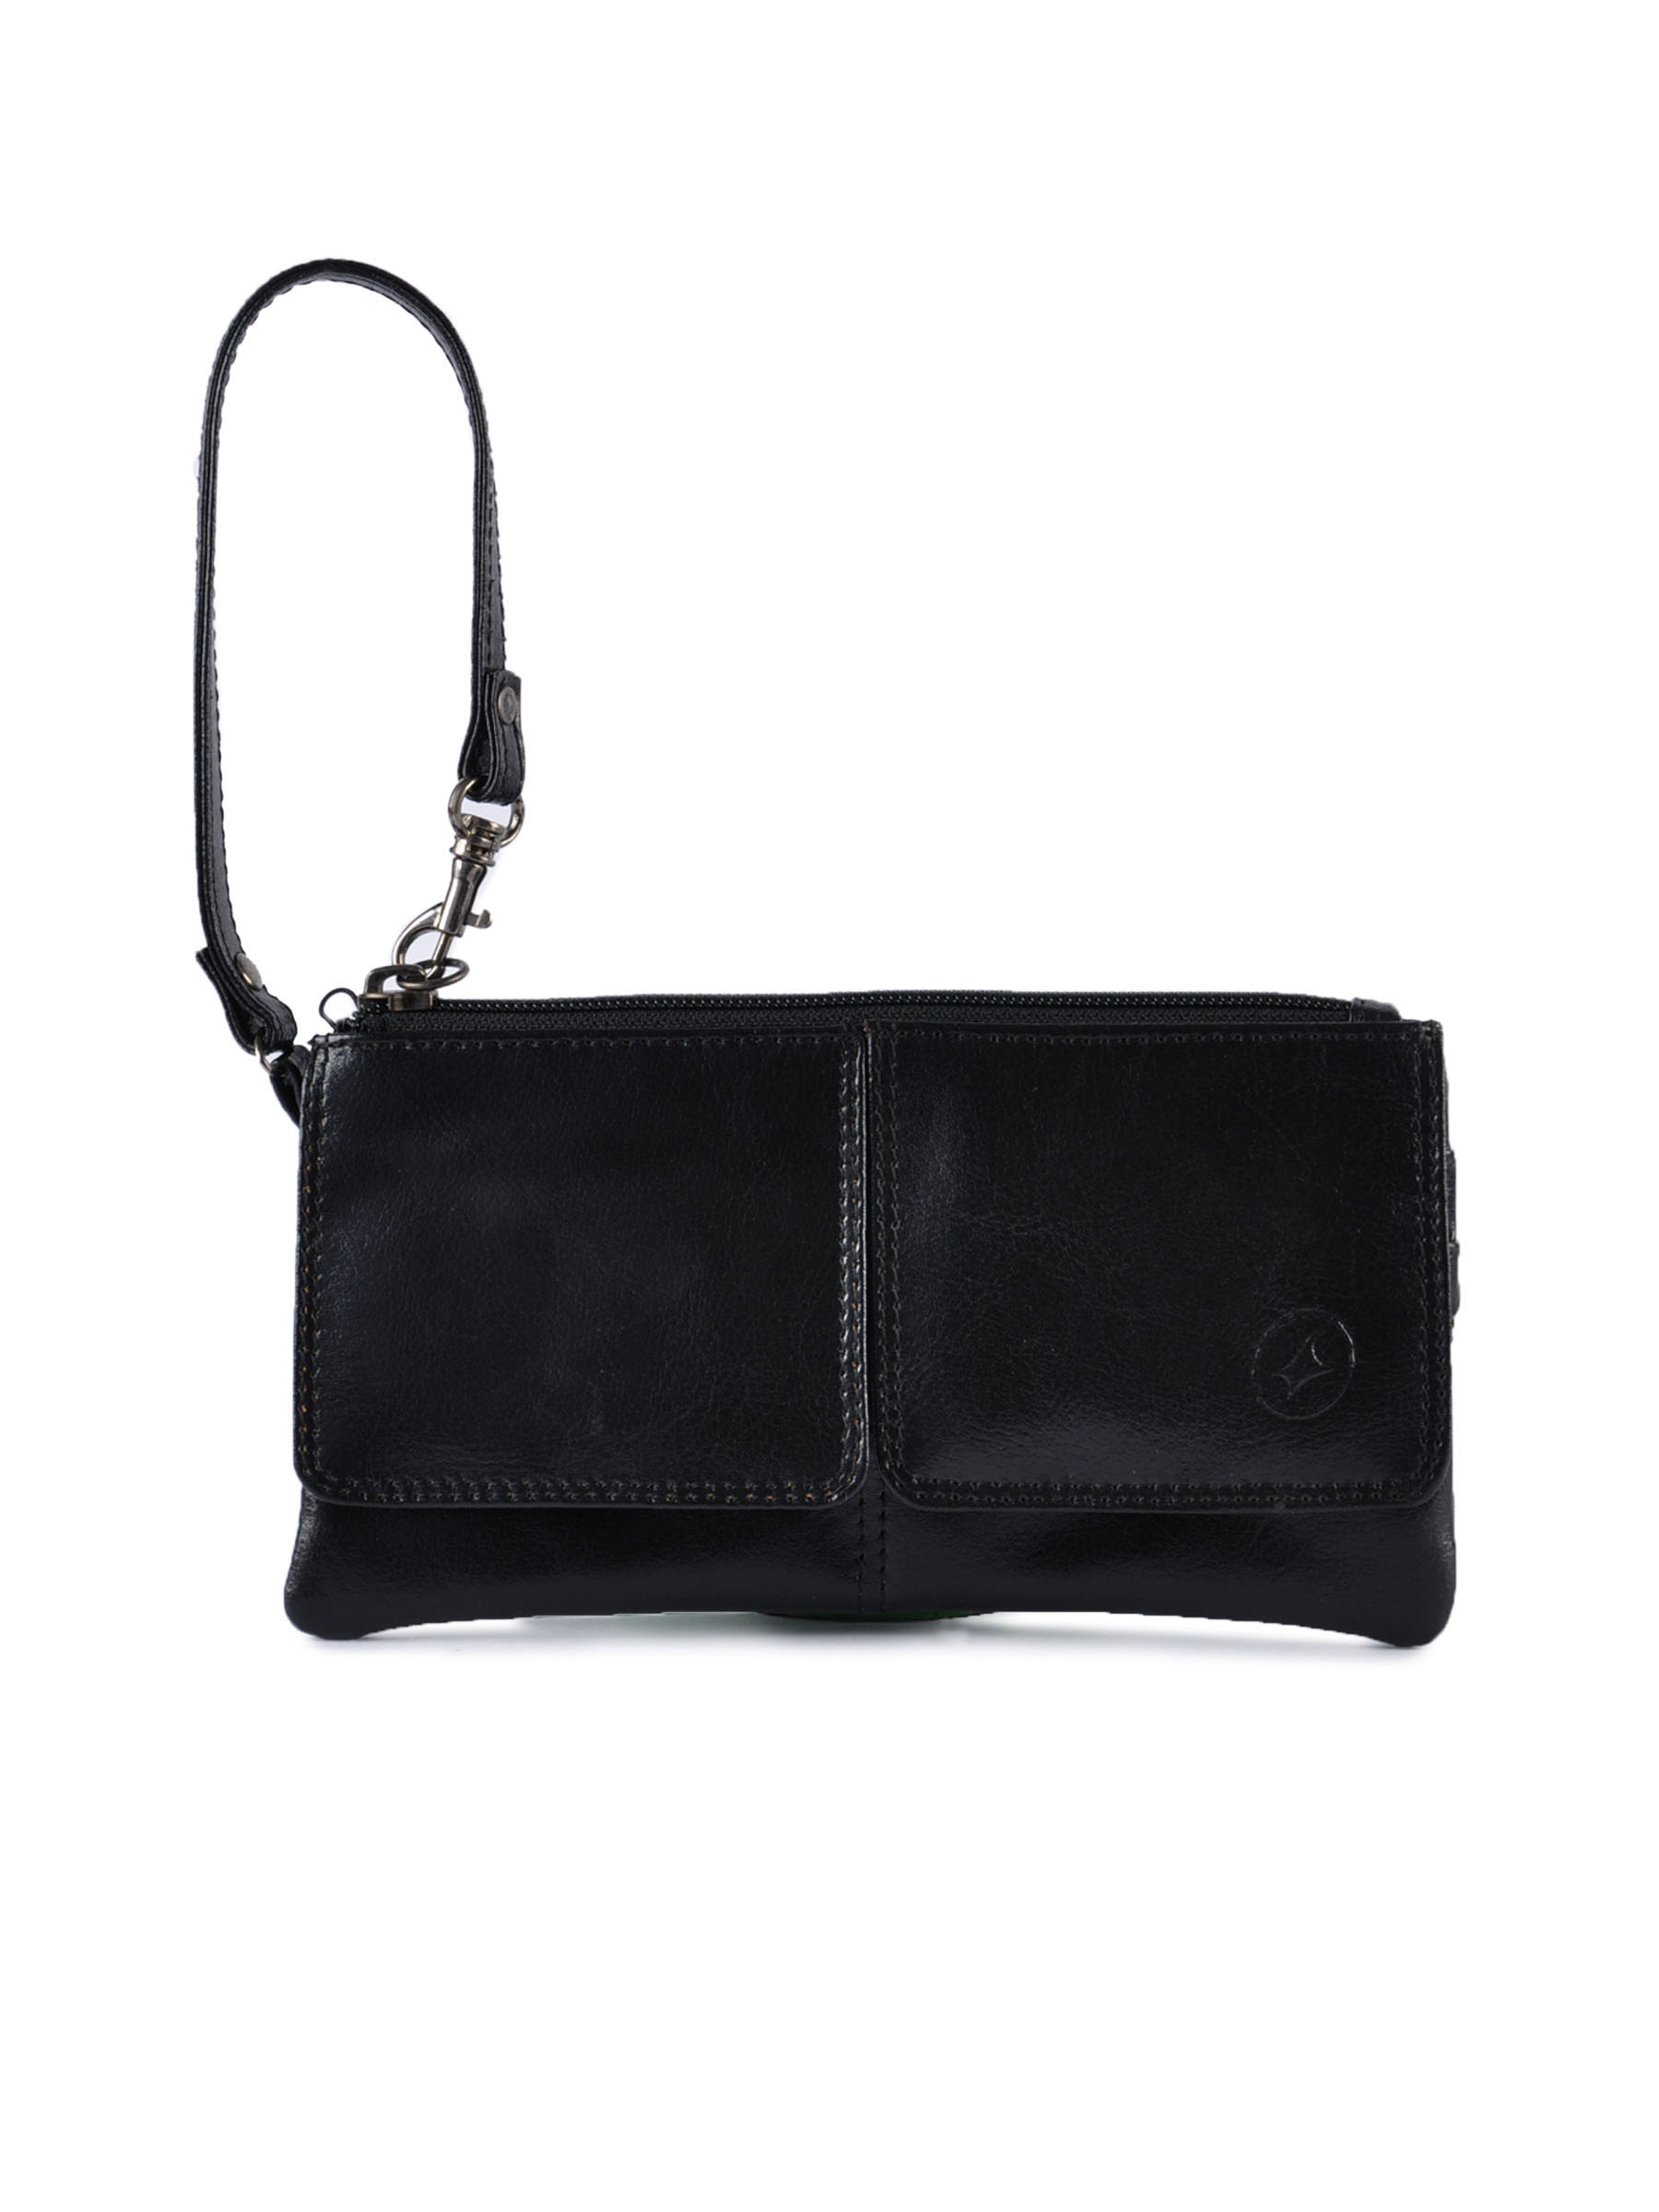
Fastrack Women Leather Black Wallet
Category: Accessories / Wallets / Wallets
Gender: Women
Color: Black
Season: Winter 2016
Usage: Casual